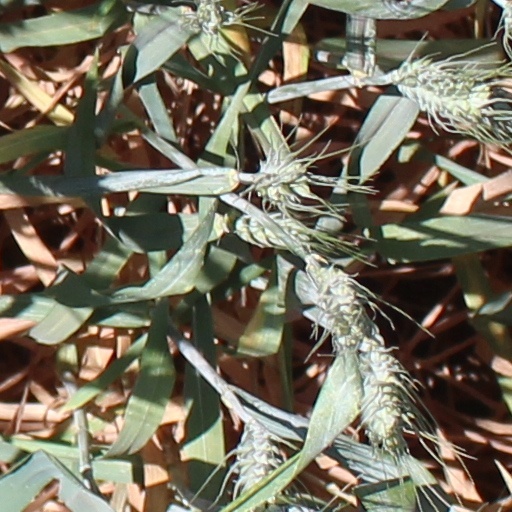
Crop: wheat